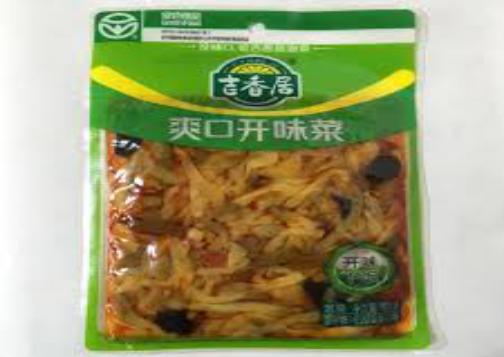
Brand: jixiangju
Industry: Food